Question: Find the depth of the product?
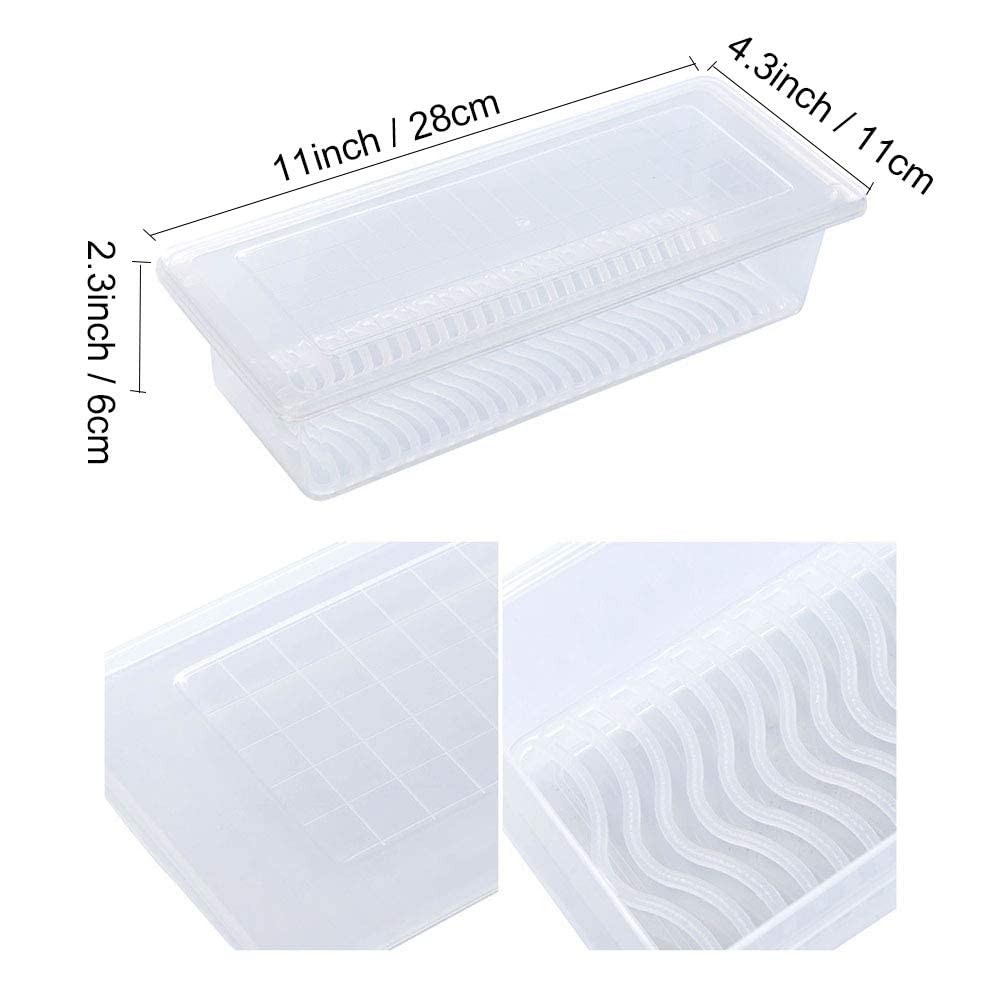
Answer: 28.0 centimetre